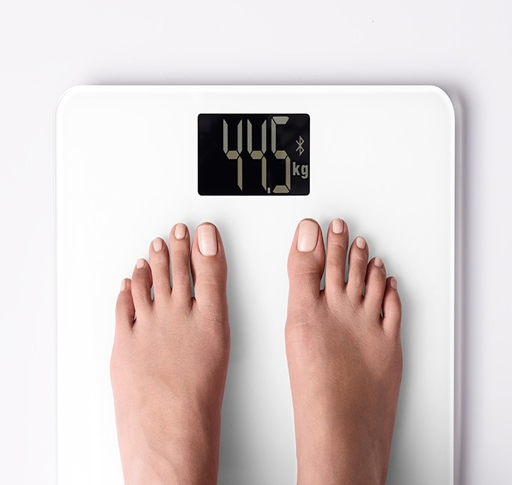
the foot measuring the weight on the scale